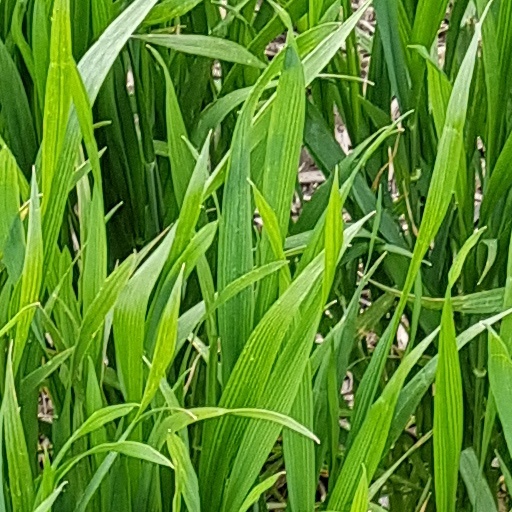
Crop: wheat